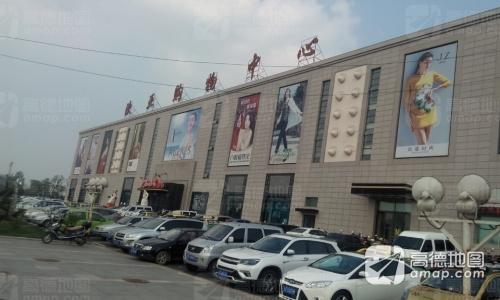
地标名称：欧亚购物中心(人民大街)
所在城市：通化市·梅河口市